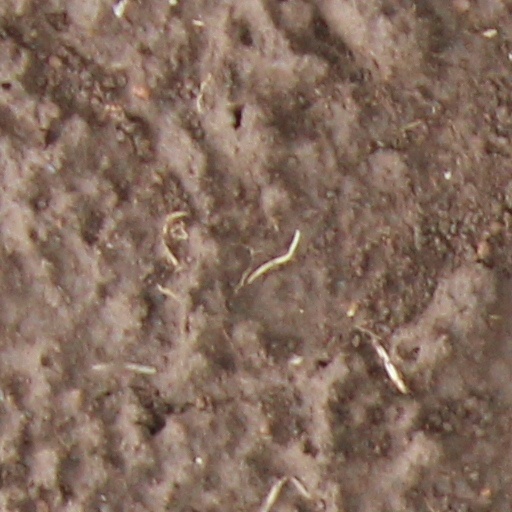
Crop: wheat